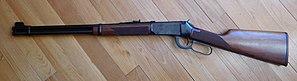
Winchester Big Bore model 94 XTR de 1984, calibre .375 Winchester (ce calibre n'est plus fabriqué).